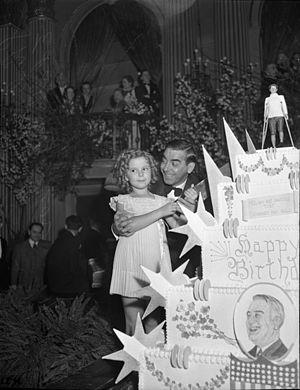
Shirley Temple [ˈʃɝli ˈtɛmpl], née le 23 avril 1928 à Santa Monica, Californie, et morte le 10 février 2014 à Woodside, Californie, est une actrice, chanteuse, danseuse et diplomate américaine.